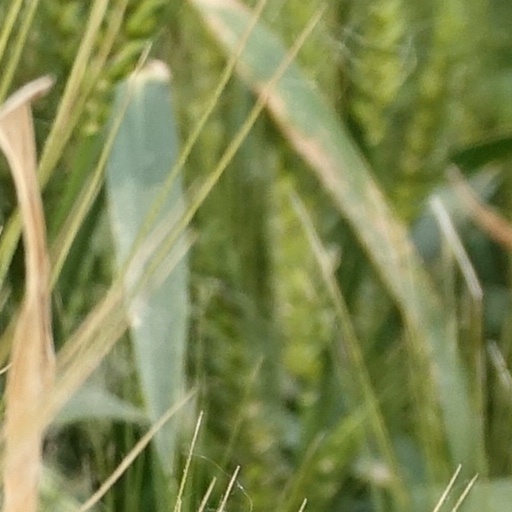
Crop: wheat